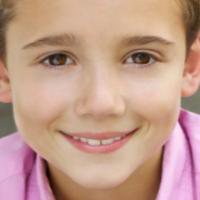
Age group: age 01-10